University of Oxford

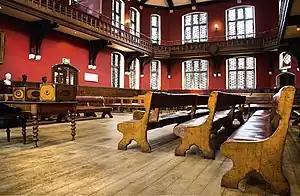
The Oxford Union's debating chamber

In common with most British universities, prospective undergraduate students apply through the UCAS application system, but prospective applicants for the University of Oxford, along with those for medicine, dentistry, and University of Cambridge applicants, must observe an earlier deadline of 15 October. The Sutton Trust maintains that Oxford University and Cambridge University recruit undergraduates disproportionately from 8 schools which accounted for 1,310 Oxbridge places during three years, contrasted with 1,220 from 2,900 other schools.